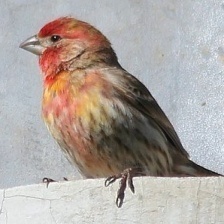
Species: HOUSE FINCH
Scientific name: HAEMORHOUS MEXICANUS
ImageNet parent category: house_finch